Stephen Phillips

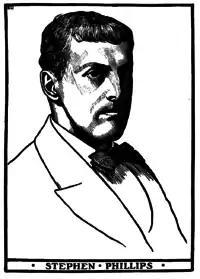
Stephen Phillips

Sir George Alexander, the actor-manager, moved perhaps by a certain clamour among the critics for a literary drama, then commissioned Phillips to write him a play, the result being "Paolo and Francesca" (1900), a drama founded on Dante's famous episode from "Inferno". Encouraged by the great success of the drama in its literary form, Mr Alexander produced the piece at the St. James' Theatre in 1902. In the meantime, Phillips's next play, "Herod: a Tragedy", had been produced by Beerbohm Tree on 31 October 1900, and was published as a book in 1901; "Ulysses", also produced by Beerbohm Tree, was published in 1902; "The Sin of David", a drama on the story of David and Bathsheba, translated into the times and terms of Cromwellian England, was published in 1904; and "Nero", produced by Beerbohm Tree, was published in 1906. In these plays the poet's avowed aim was, instead of attempting to revive the method of Shakespeare and the Elizabethans, to revitalize the method of Greek drama. "Paolo and Francesca" (which admitted certainly one scene on an Elizabethan model) was the most successful.